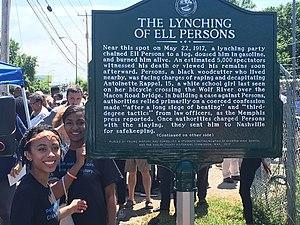
Ell Persons est un homme afro-américain, lynché le 22 mai 1917 à Memphis, aux États-Unis, après avoir été accusé d'avoir violé et décapité une jeune fille blanche, Antoinette Rappel.